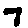
Label: 7